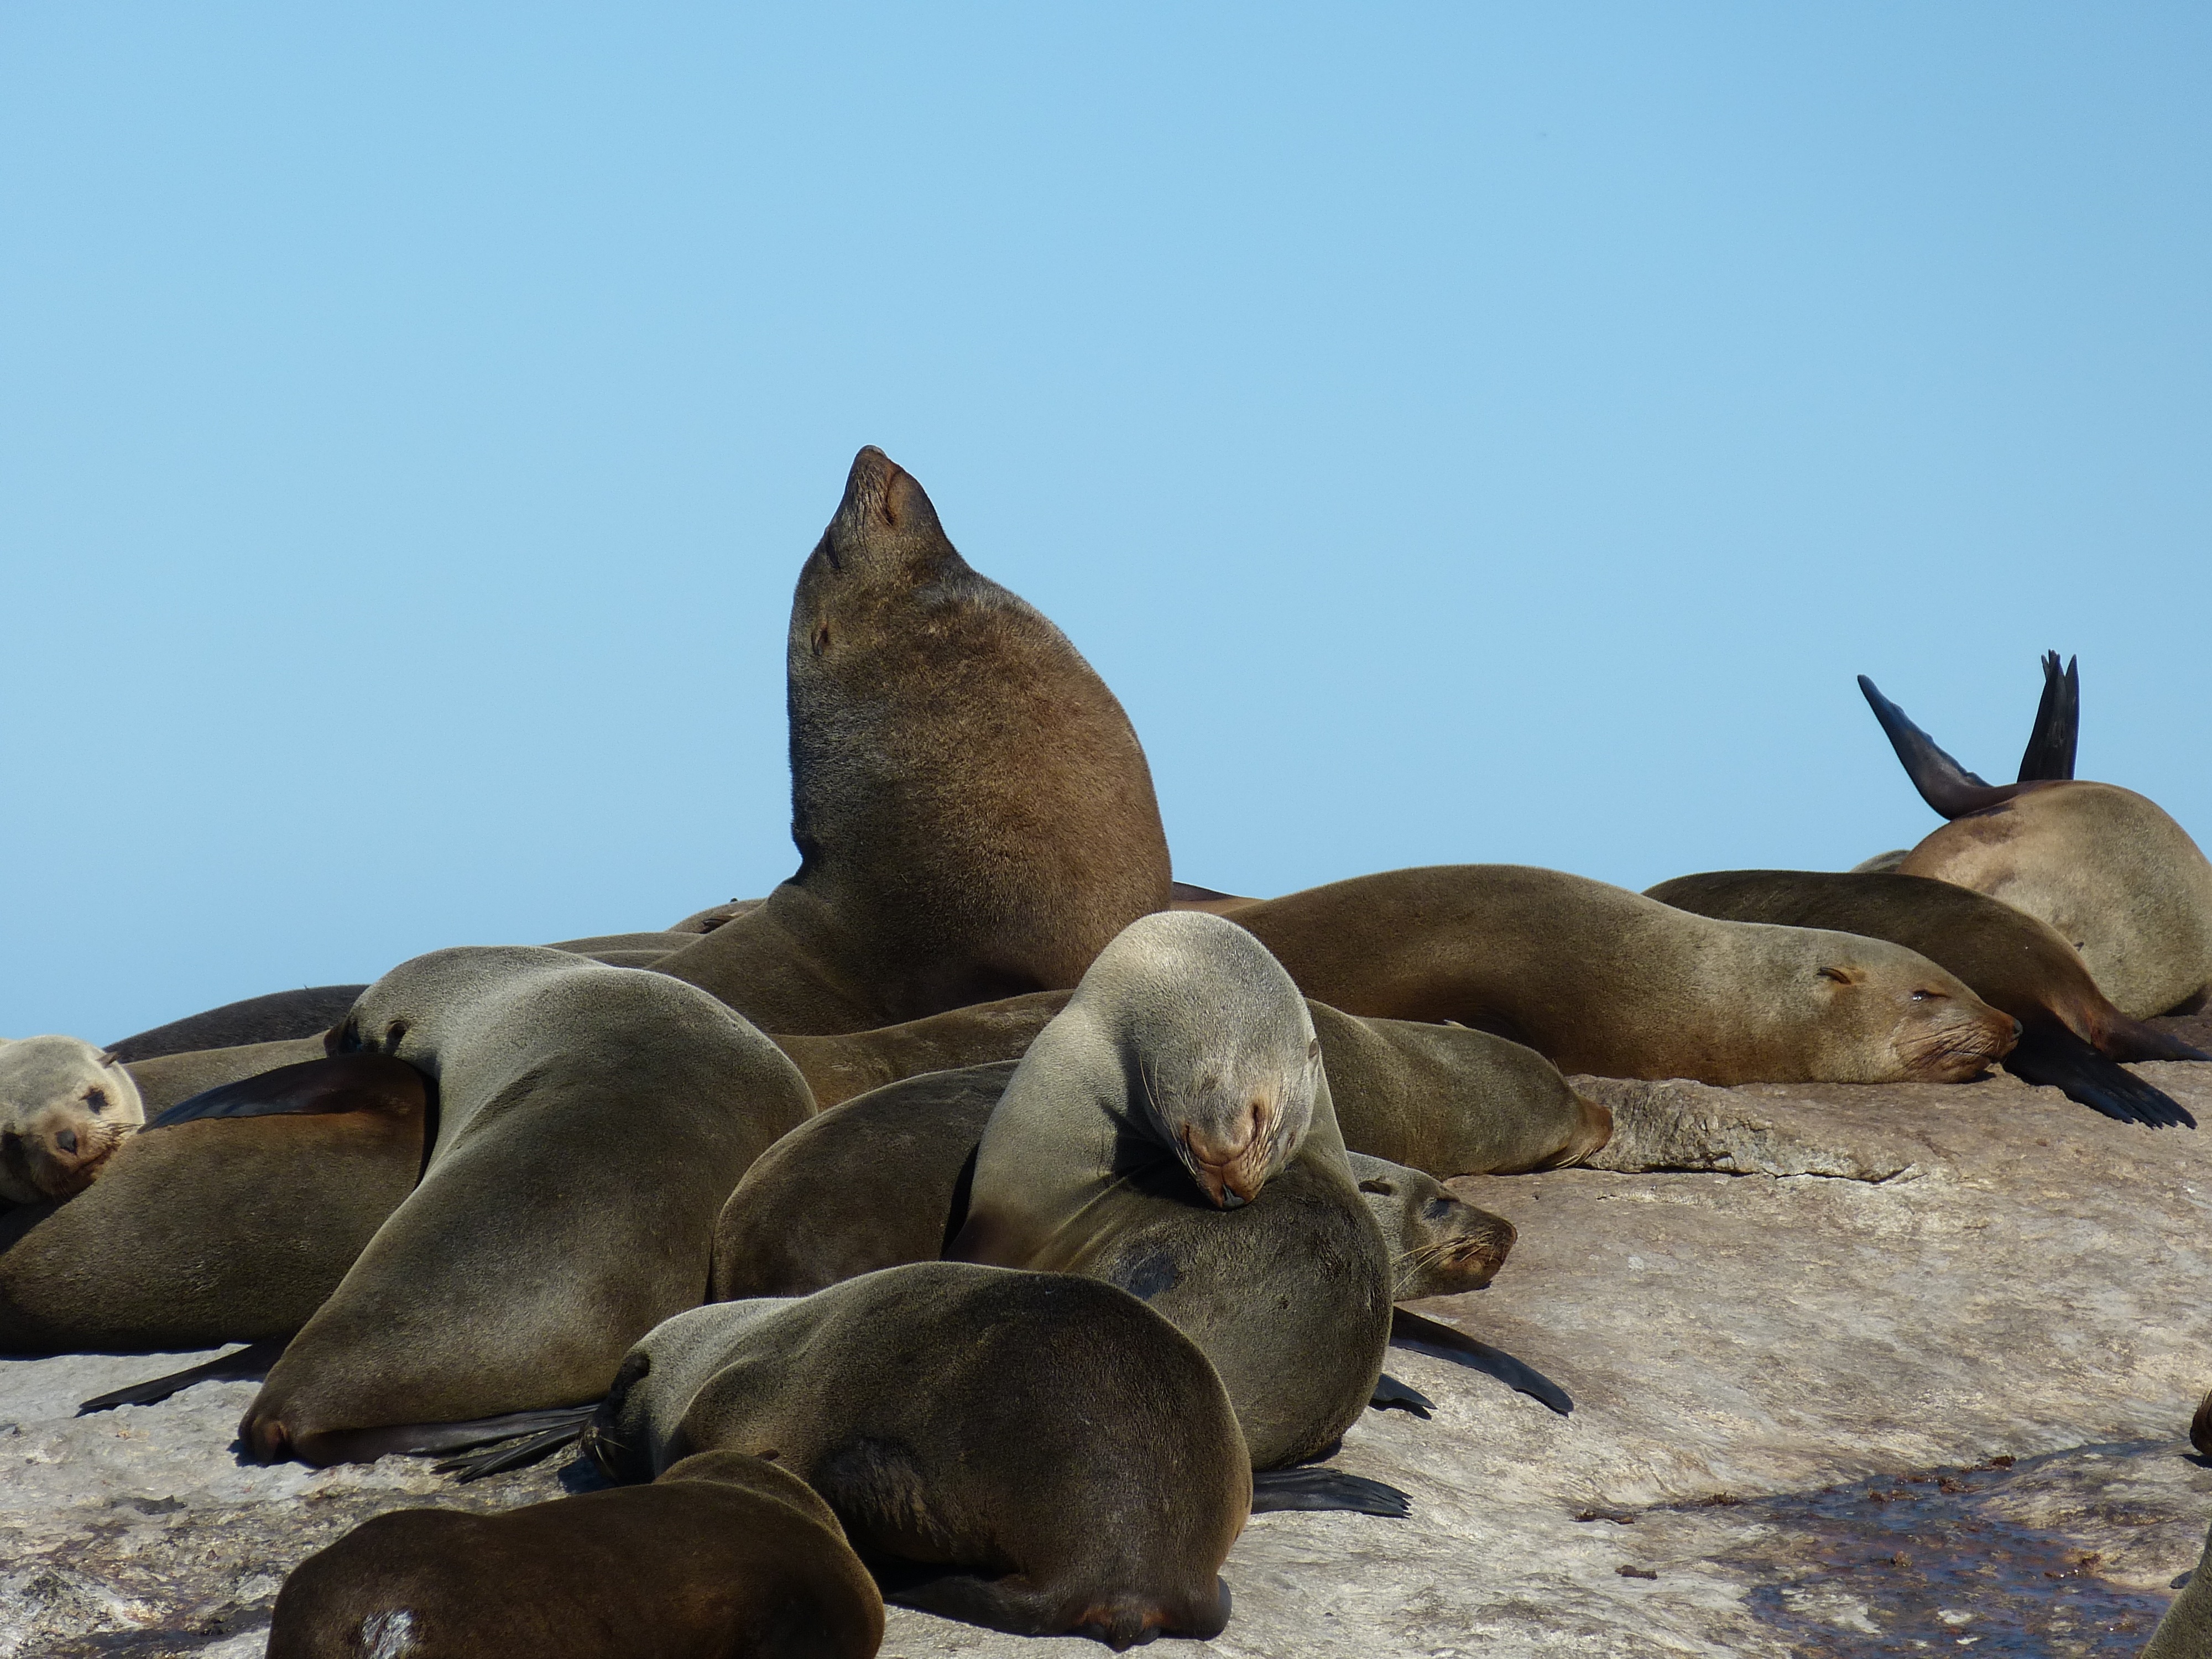
sea, nature, ocean, wildlife, island, mammal, fauna, seals, vertebrate, cape, south africa, meeresbewohner, harbor seal, cape town, cape peninsula, robbe, marine mammal, hout bay, pelzrobbe